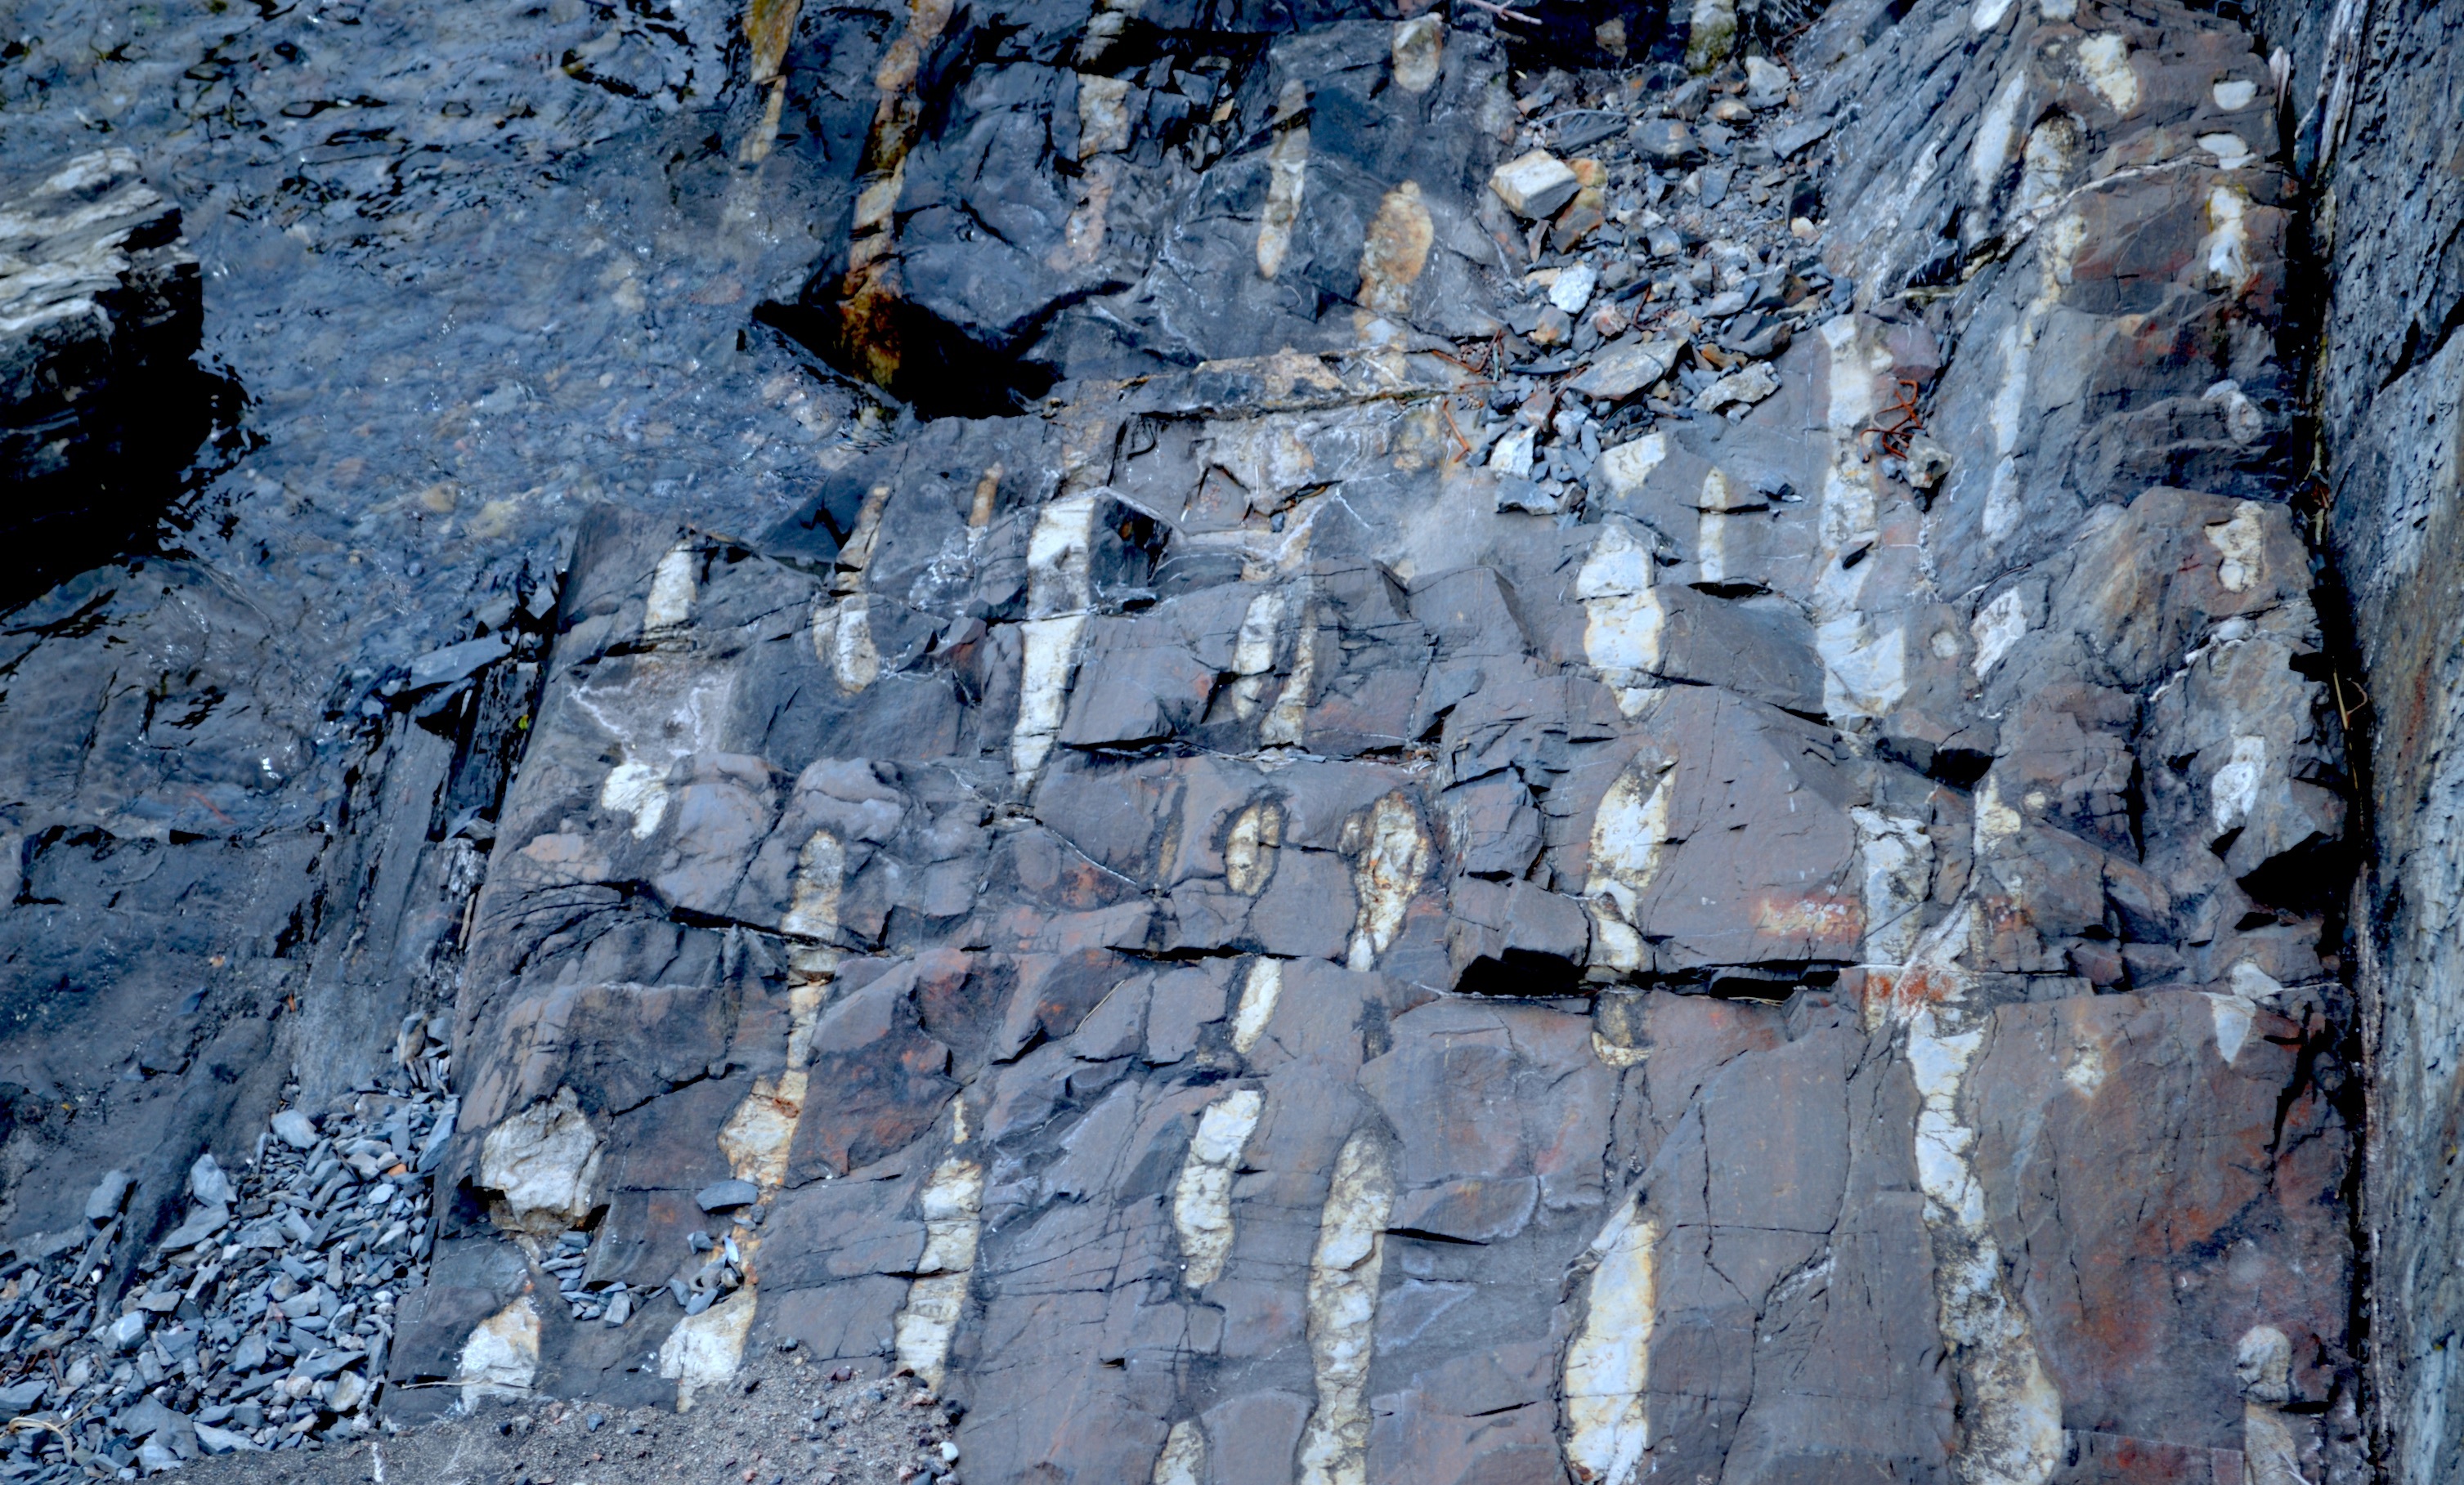
tree, rock, winter, wood, texture, trunk, wall, ice, soil, stone wall, terrain, material, geology